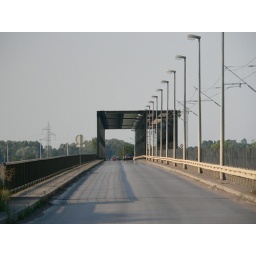
The bridge over Sava river